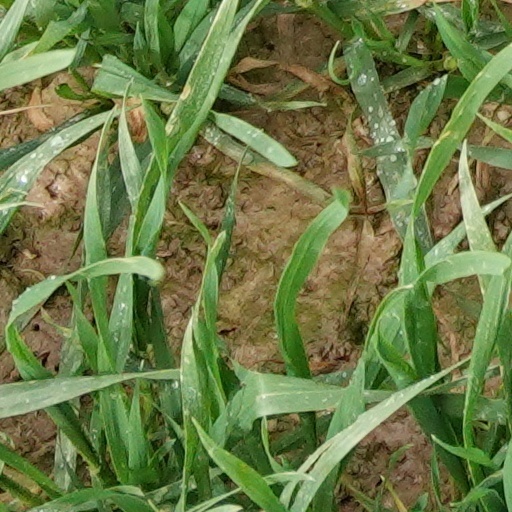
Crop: wheat